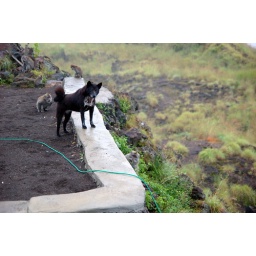
several dogs and lots of monkeys come out in the morning to get food from tourists